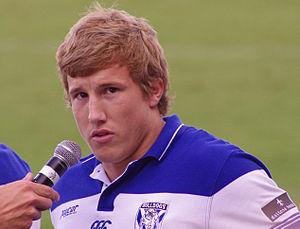
Le State of Origin 2014 est la trente quatrième édition du State of Origin et se déroule du 28 mai 2014 au 9 juillet 2014 avec un match à l'ANZ Stadium et deux matchs au Suncorp Stadium. Il s'agit de l'opposition traditionnelle entre les équipes de Nouvelle-Galles du Sud et du Queensland.
Trent Hodkinson, né le 31 août 1988 à Campbelltown, est un joueur de rugby à XIII australien évoluant au poste de demi de mêlée. Il fait ses débuts en National Rugby League avec les Sea Eagles de Manly-Warringah lors de la saison 2010. Titulaire dès sa première saison, il participe également au City vs Country Origin. Il signe ensuite en 2011 aux Bulldogs de Canterbury-Bankstown avec lesquels il atteint la finale de la NRL en 2012 et 2014. Enfin en 2016, il s'engage avec les Knights de Newcastle. Il prend part aussi au State of Origin avec la Nouvelle-Galles du Sud en 2014.